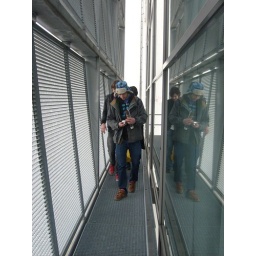
Een dag-excursie, georganiseerd door Cheops, in het (uiteindelijk niet zo) zonnige zuiden van Nederland: Eindhoven!